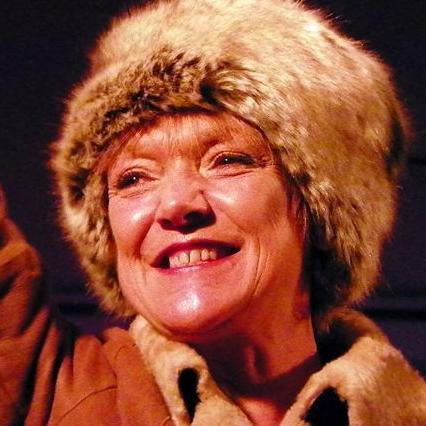
Age: 52